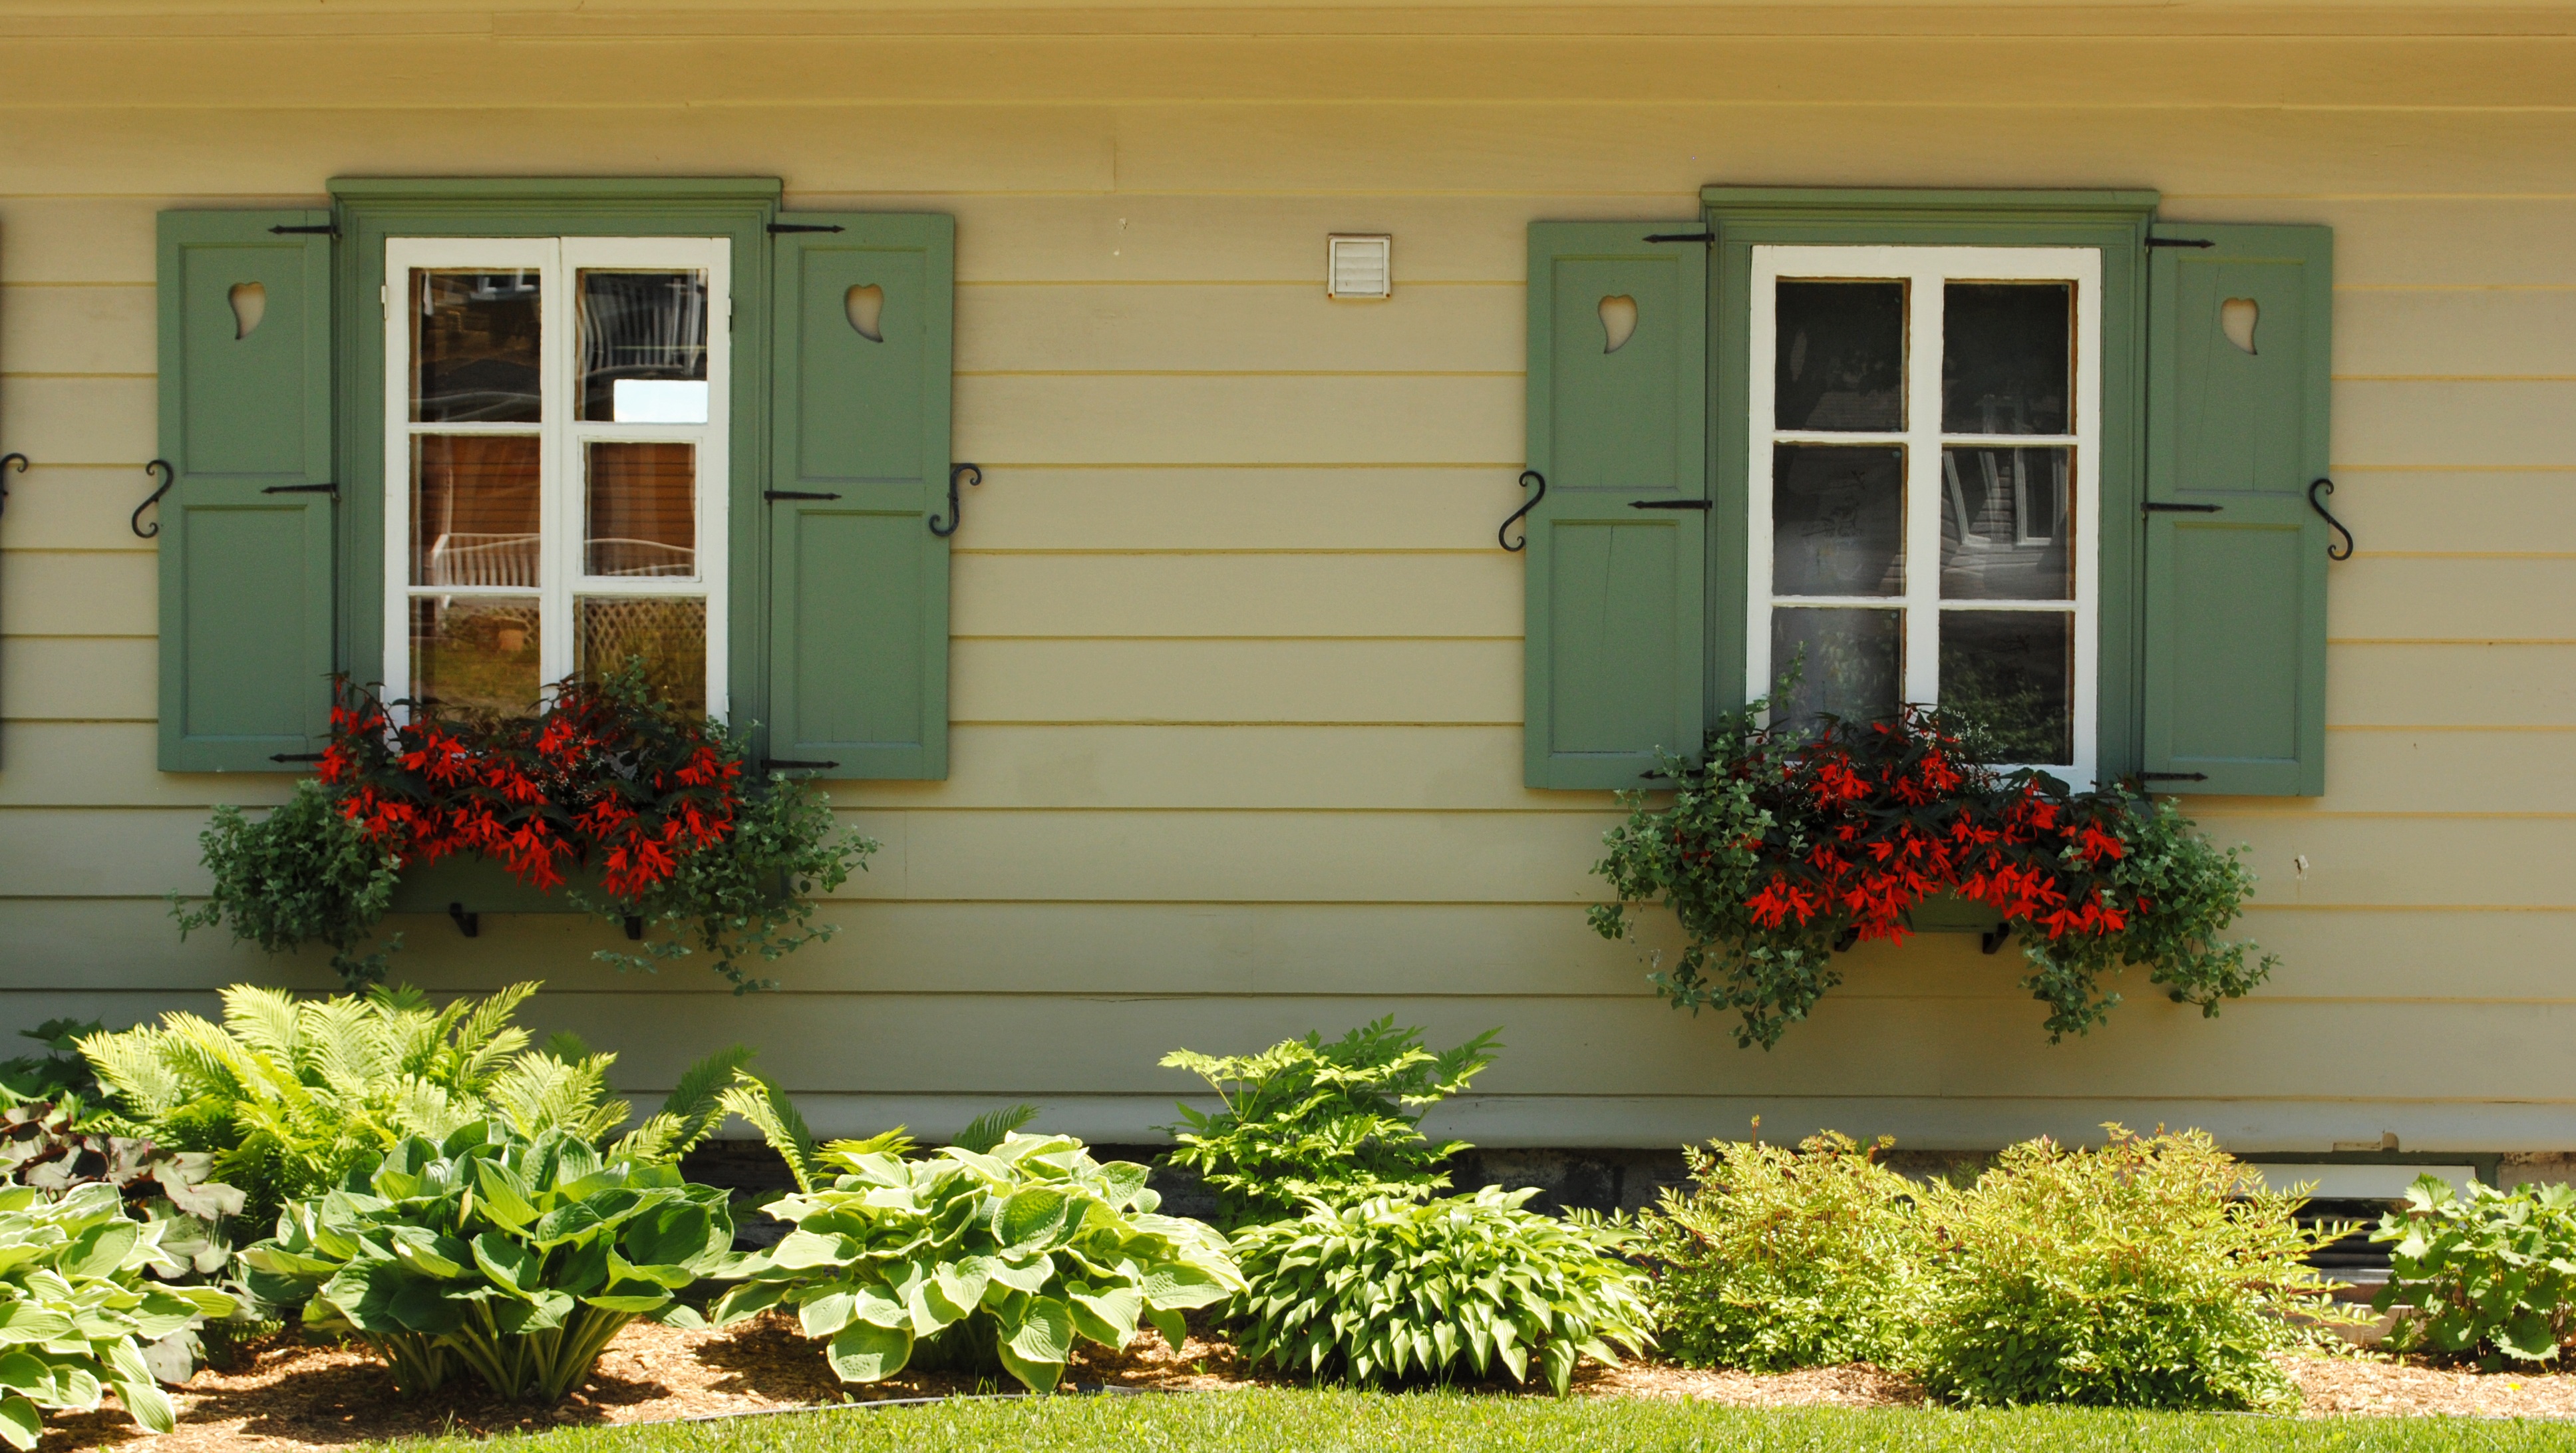
architecture, lawn, house, flower, window, building, home, shed, porch, cottage, frame, backyard, facade, property, door, windows, estate, quebec, yard, siding, orleans, outdoor structure, sash window